Francis French (author)

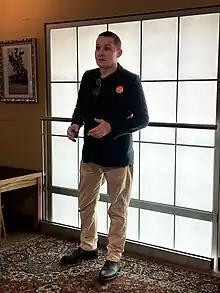
Francis French in December 2023

Francis French (born 1970) is a book and magazine author from Manchester, England, specialising in space flight history. He is a former director of events for Sally Ride Science, and a director at the San Diego Air & Space Museum.